List of Ferrari road cars

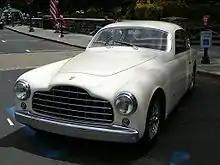
195 Inter (1951)

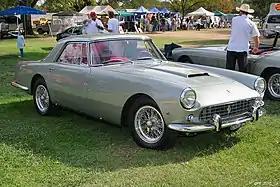
The first series produced Ferrari, the 1958 250 GT Coupé

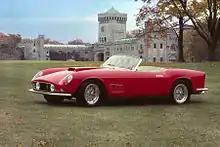
250 GT California Spyder SWB (1959)

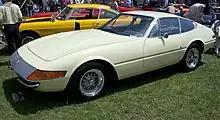
Daytona 365 GTB/4 (1971)

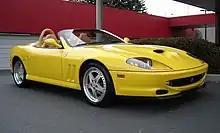
550 Barchetta Pininfarina (2001)

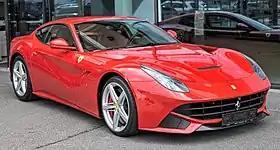
F12 Berlinetta (2012)

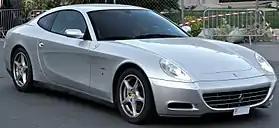
612 Scaglietti

Ferrari's first road cars ever produced were V12 grand tourers. This type of car was discontinued in 1973 in favour of mid-engined 12-cylinder sports cars, later brought back in 1996 with the 550 Maranello and made ever since.